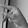
ASL letter: P